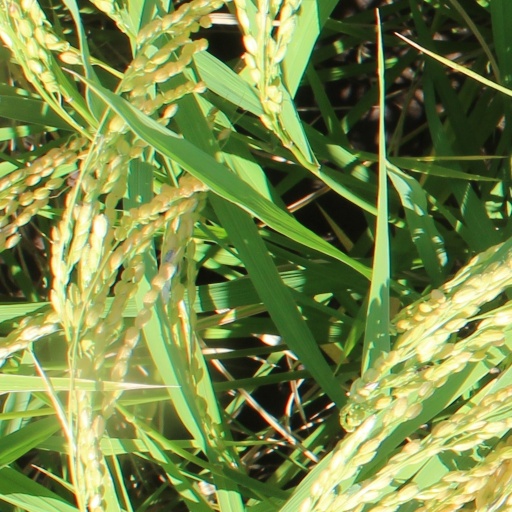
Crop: rice